2023 French Open – Women's doubles

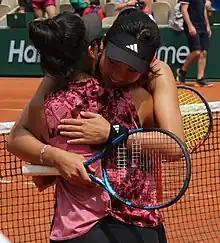
Hsieh Su-wei and Wang Xinyu won the title "(pictured after semifinals)".

Hsieh Su-wei and Wang Xinyu defeated Leylah Fernandez and Taylor Townsend in the final, 1–6, 7–6, 6–1 to win the women's doubles tennis title at the 2023 French Open. It was Hsieh's second French Open title (following 2014), and fifth major title overall; it was Wang's first major title. Fernandez became the first Canadian finalist.